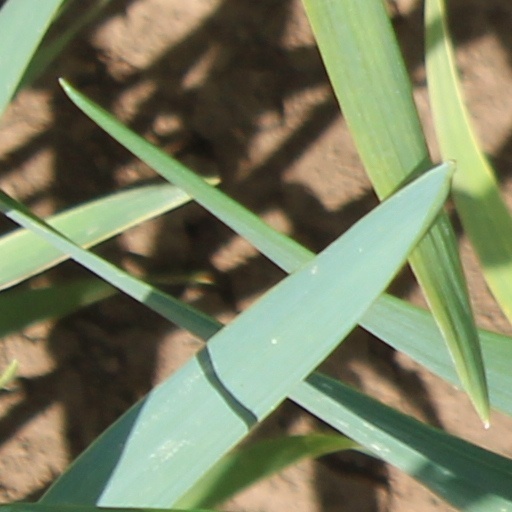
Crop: wheat